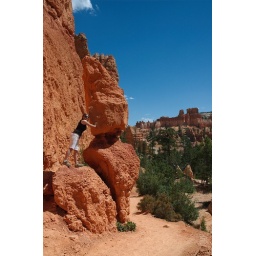
IB-AML holding up rock along Navajo loop train in Bryce Canyon UT 9-1-05